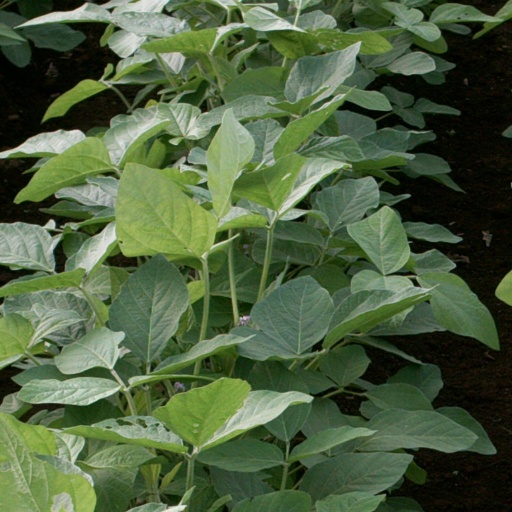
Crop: soybean